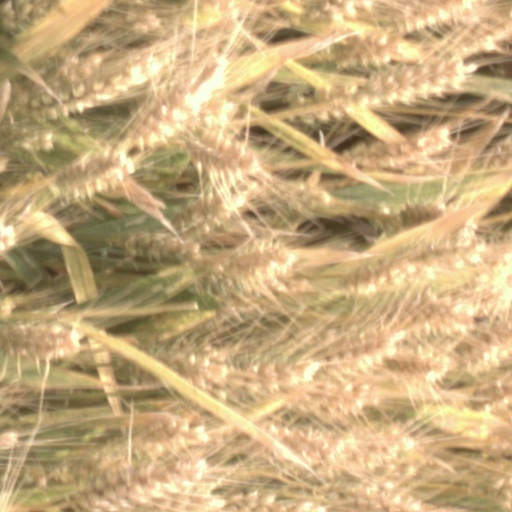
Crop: wheat